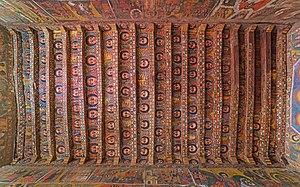
Fresque de l'église de Debre Berhan Selassie à Gondar, Ethiopie, du 17ème siècle. Русский: Монастырь св. Троицы в Гондаре, Эфиопия Polski: Freski na
Le rite guèze, rite éthiopien ou encore rite abyssinien est le rite liturgique employé par l'Église éthiopienne orthodoxe, l'Église érythréenne orthodoxe, l'Église catholique éthiopienne et l'Église catholique érythréenne.
L'église Debré Berhan Sélassié, « mont de la lumière de la Trinité », est une ancienne et très célèbre église éthiopienne orthodoxe située sur une colline à la limite nord, vers le nord-est de la ville de Gondar, en Éthiopie. Elle se trouve au centre de la zone conventuelle.